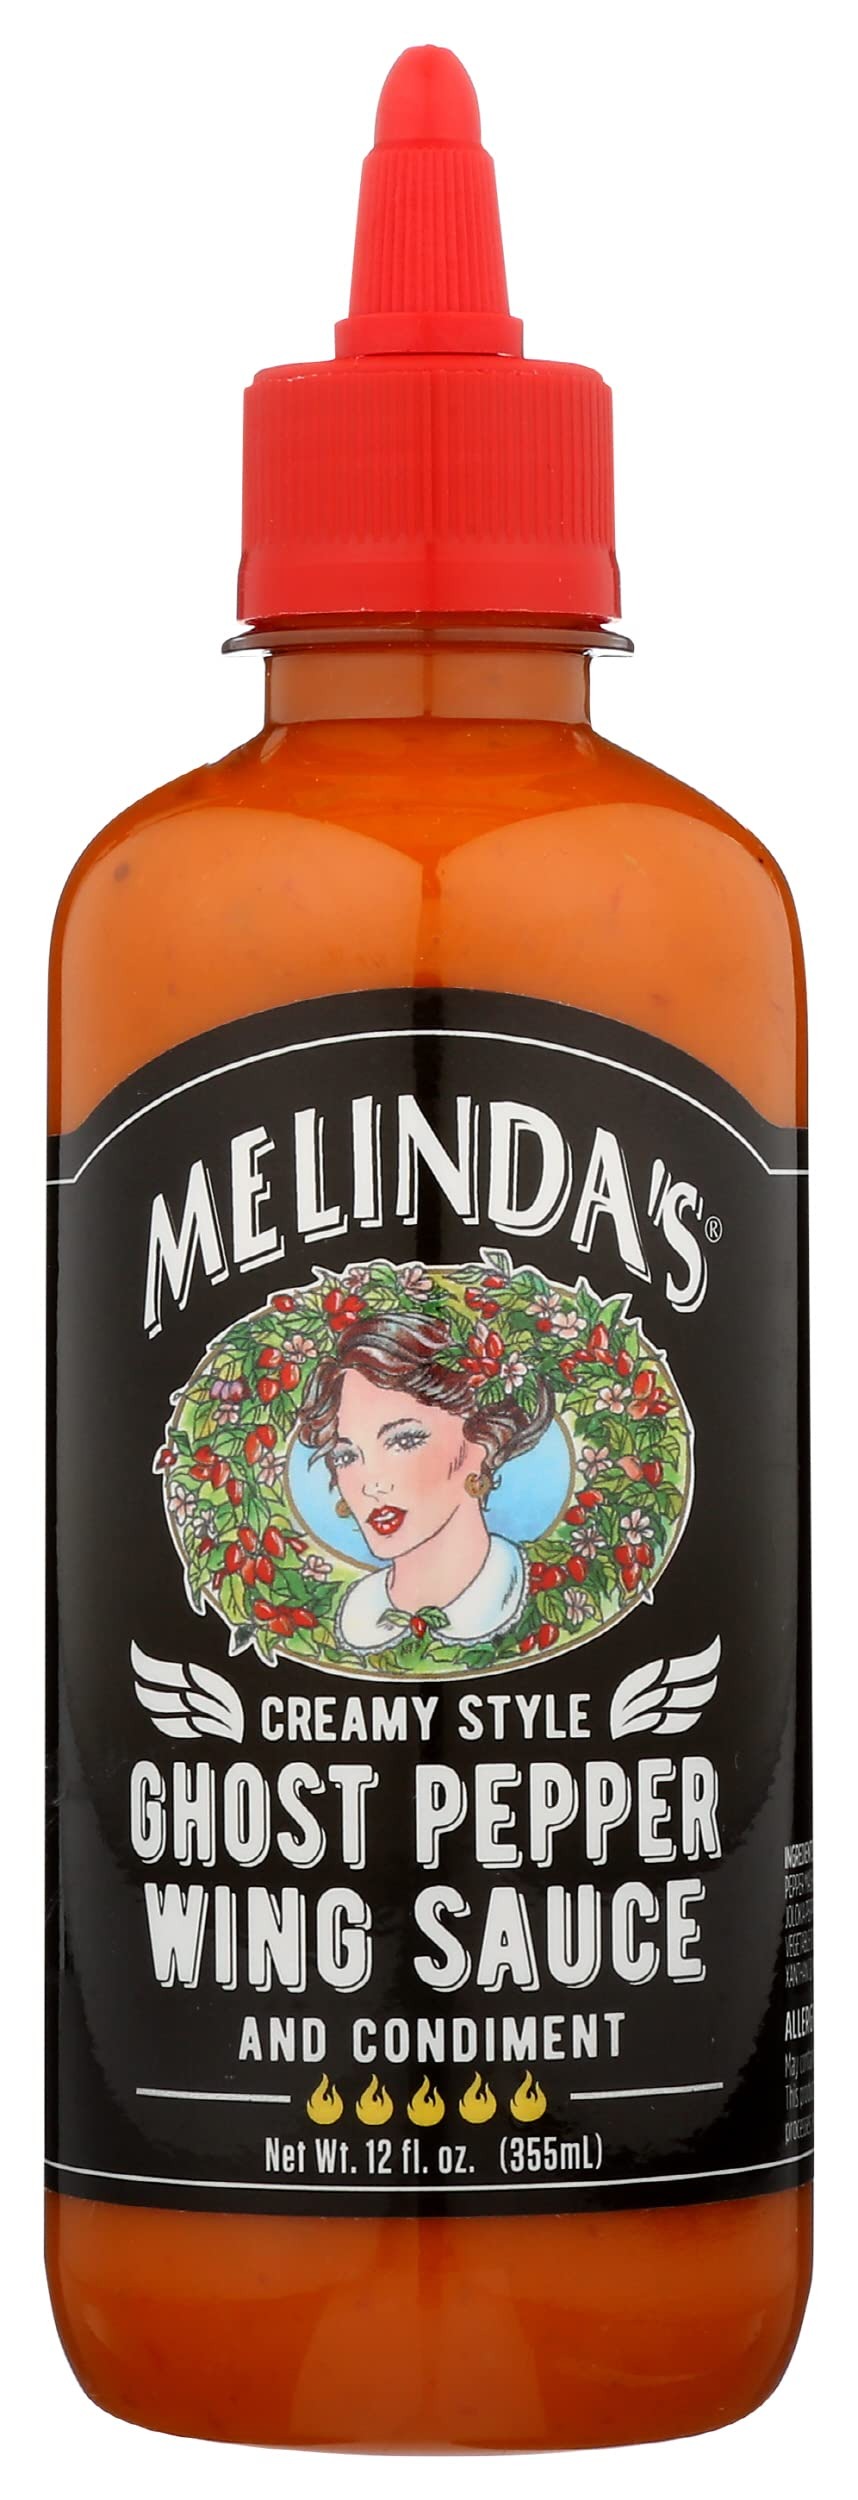
Item Name: Melinda’s Creamy Style Ghost Pepper Wing Sauce, 12 Ounces (Pack Of 6)
Bullet Point: Melinda’s Creamy Style Ghost Pepper Wing Sauce, 12 Ounces (Pack Of 6)
Value: 72.0
Unit: Ounce

Price: 20.44